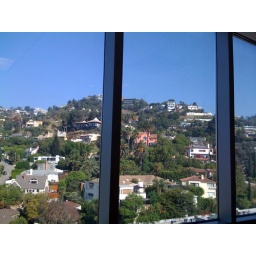
View of Hollywood Hills from the window in my new office on Sunset blvd